Yorkshire Rider

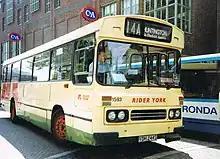
Rider York Duple Dominant bodied Leyland Leopard in York in 1992

To comply with the Transport Act 1985, the West Yorkshire Passenger Transport Executive formed an arms length company named Yorkshire Rider in September 1986. West Yorkshire PTE's 'Metrobus' services were transferred to Yorkshire Rider upon the deregulation of West Yorkshire bus services on 26 October 1986.